Baru

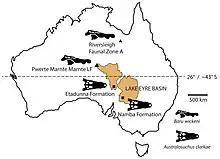
Distribution of "Baru wickeni" compared to that of "Australosuchus".

"Baru darrowi" only appeared later in the fossil record during the Miocene, with fossils being found from Bullock Creek and Faunal Zone C of the Riversleigh WHA. Crocodilians are rarer in younger zones of the Riversleigh, but not absent. This is exemplified by the Ringtail Site, where "Baru darrowi" material has been collected from. Like the Whitehunter Site of the Oligocene, the Ringtail Site preserves a highly diverse collection of mekosuchines, including "Mekosuchus sanderi" and "Trilophosuchus rackhami", two dwarf species that are thought to have filled very different niches compared to "Baru". The Ringtail Site is thought to be roughly coeval with the type locality of this species, Bullock Creek. Both faunas shared several species, like the thylacine "Mutpuracinus", the marsupial lion "Wakaleo" and the giant wombat "Neohelos". The Bullock Creek locality has been interpreted as a floodplain covered by riparian woodland, possibly dry vine forest surrounded by more open woodlands. These woodlands are thought to have been dotted by a variety of freshwater systems ranging from shallow streams to slow moving waters like deep pools and billabongs. Other crocodilians were also present in this locality, notably the unnamed "Bullock Creek taxon", "Harpacochampsa", which may have been a type of gharial, and a species of "Quinkana", "Q. timara".